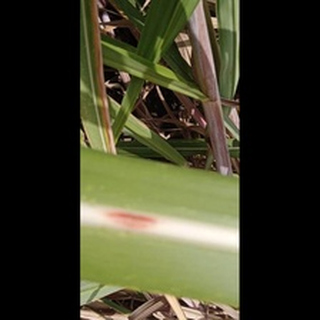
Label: sugarcane_red_rot